Xenomorph

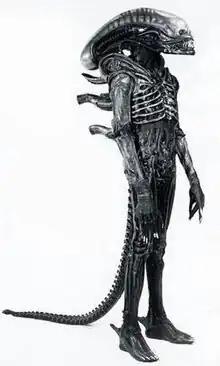
Xenomorph in "Alien" (1979)

The Xenomorph (also known as a Xenomorph XX121, Internecivus raptus, Plagiarus praepotens, or simply the alien or the creature) is a fictional endoparasitoid extraterrestrial species that serves as the main antagonist of the "Alien" and "Alien vs. Predator" franchises.